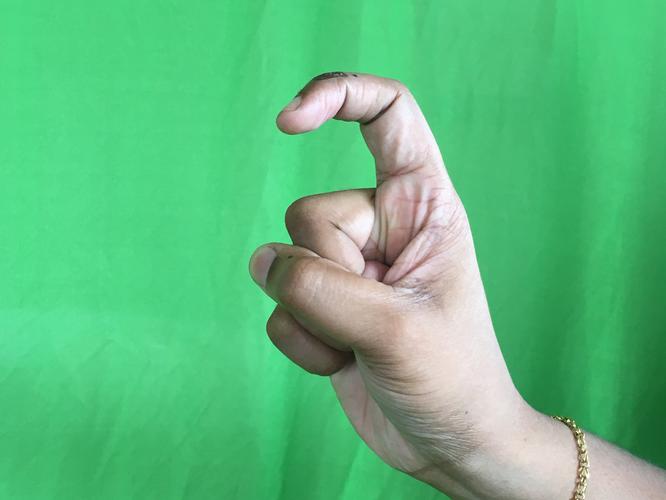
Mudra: Tamarachudam
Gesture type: single_hand